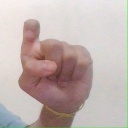
अक्षर: इ